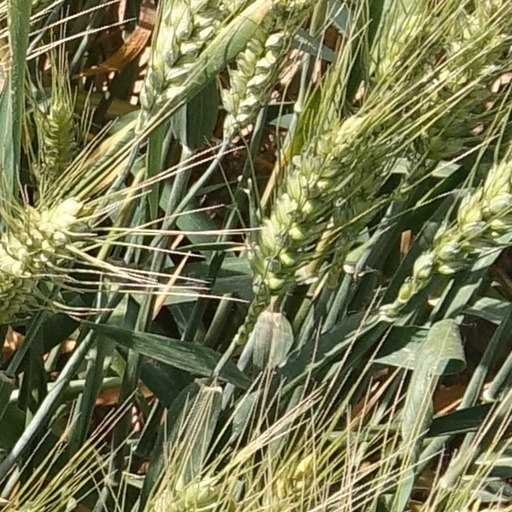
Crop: wheat